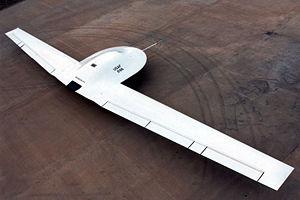
Cet article liste les aéronefs des forces armées des États-Unis. Les prototypes sont généralement préfixés par un « X » et sans nom, tandis que les modèles de pré-série sont généralement précédés d'un « Y ».
Ceci est la liste des drones et véhicules sans pilote utilisés dans les forces armées des États-Unis.